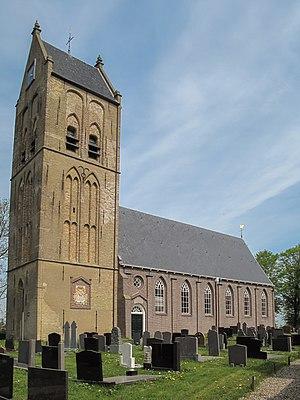
Spannum est un village de la commune néerlandaise de Waadhoeke, dans la province de Frise.